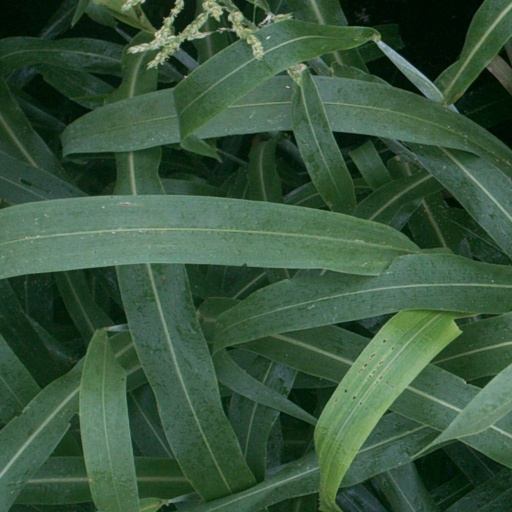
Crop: sorghum